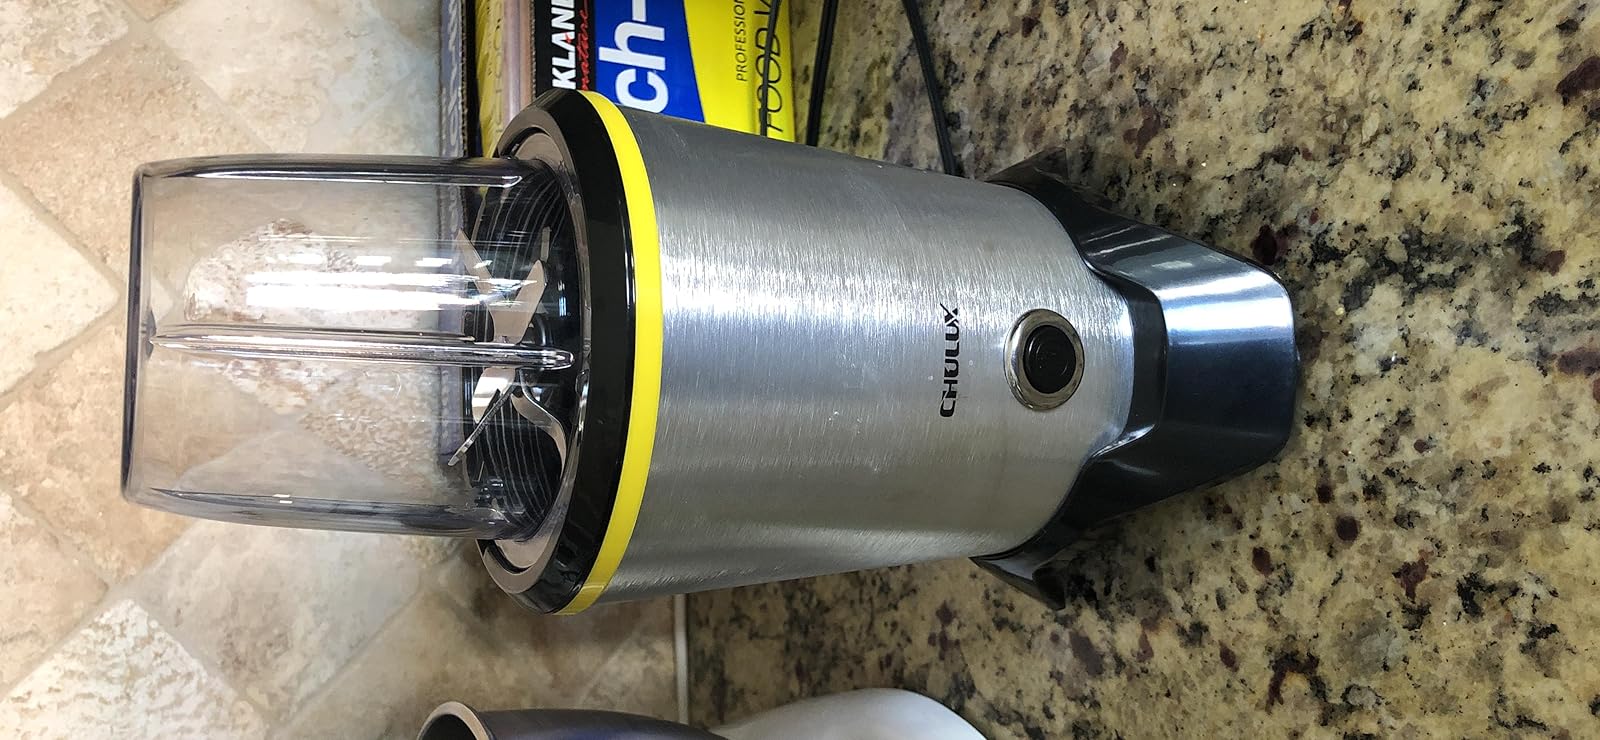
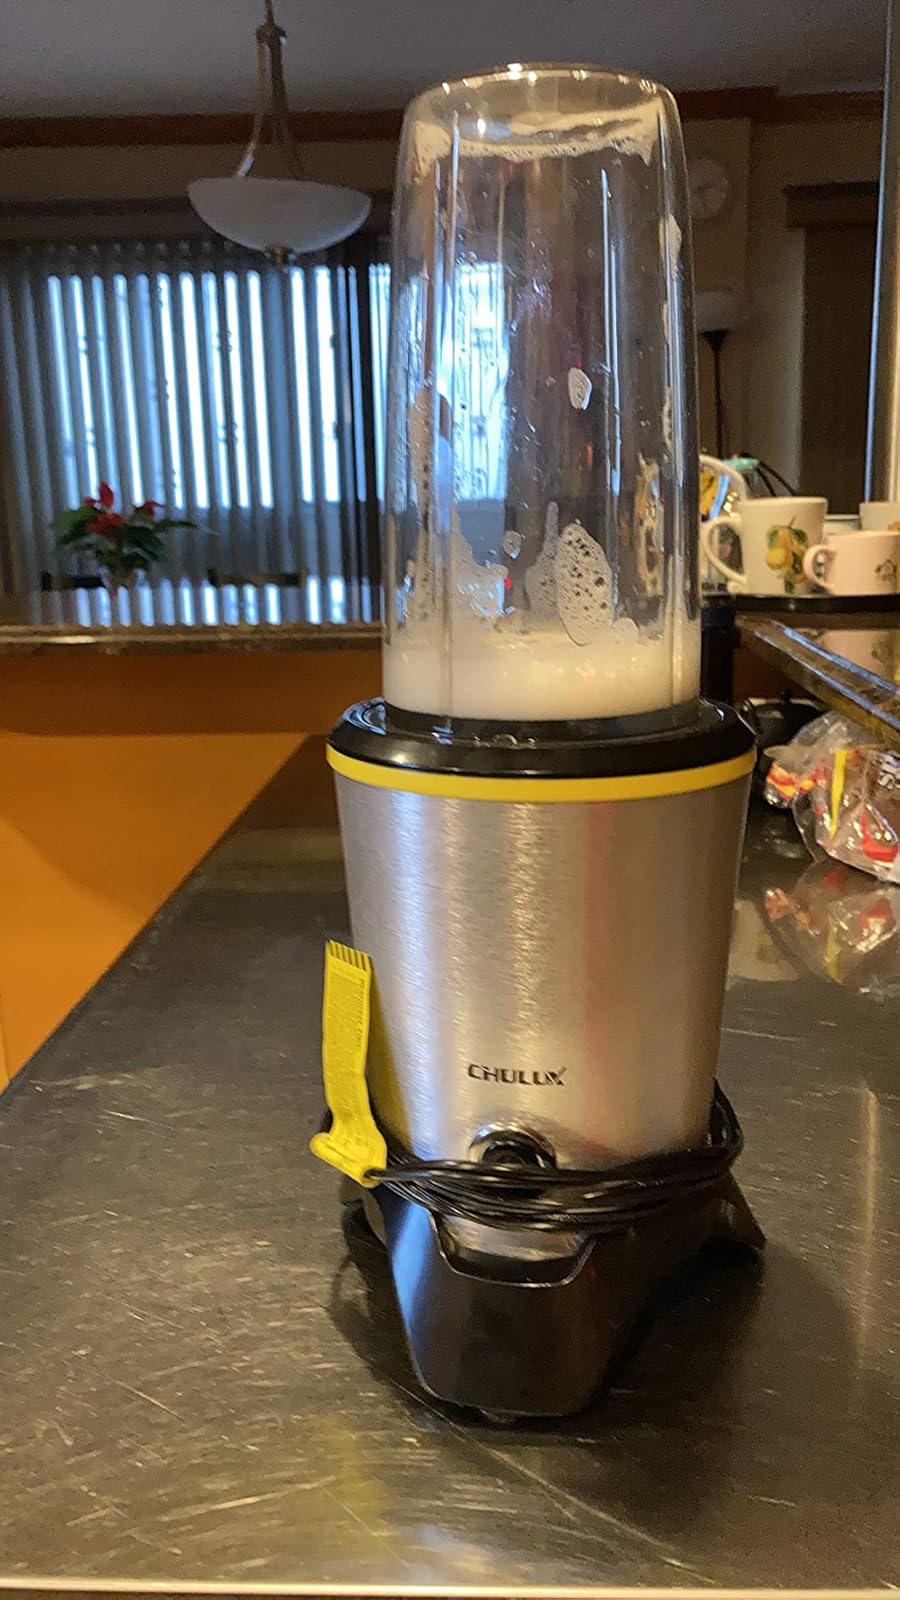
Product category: items_blender
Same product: yes